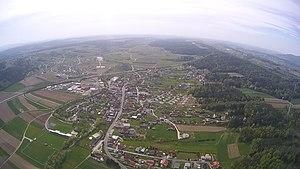
Lafnitz est une commune autrichienne du district de Hartberg en Styrie.